Candy (Aggro Santos song)

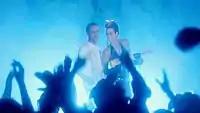
Kimberly Wyatt and Aggro Santos perform "Candy" during a UV water fight.

The video for the song was directed by Emil Nava and was debuted on 21 September 2010 on VidZone where only PlayStation 3 users could watch in certain territories. The full video release was on the next day when Aggro Santos posted the video on his official YouTube account. The music video was shot on under the London Bridge station where the main plot of the video centered around a UV water fight. About the video the director [Emil Nava] said: